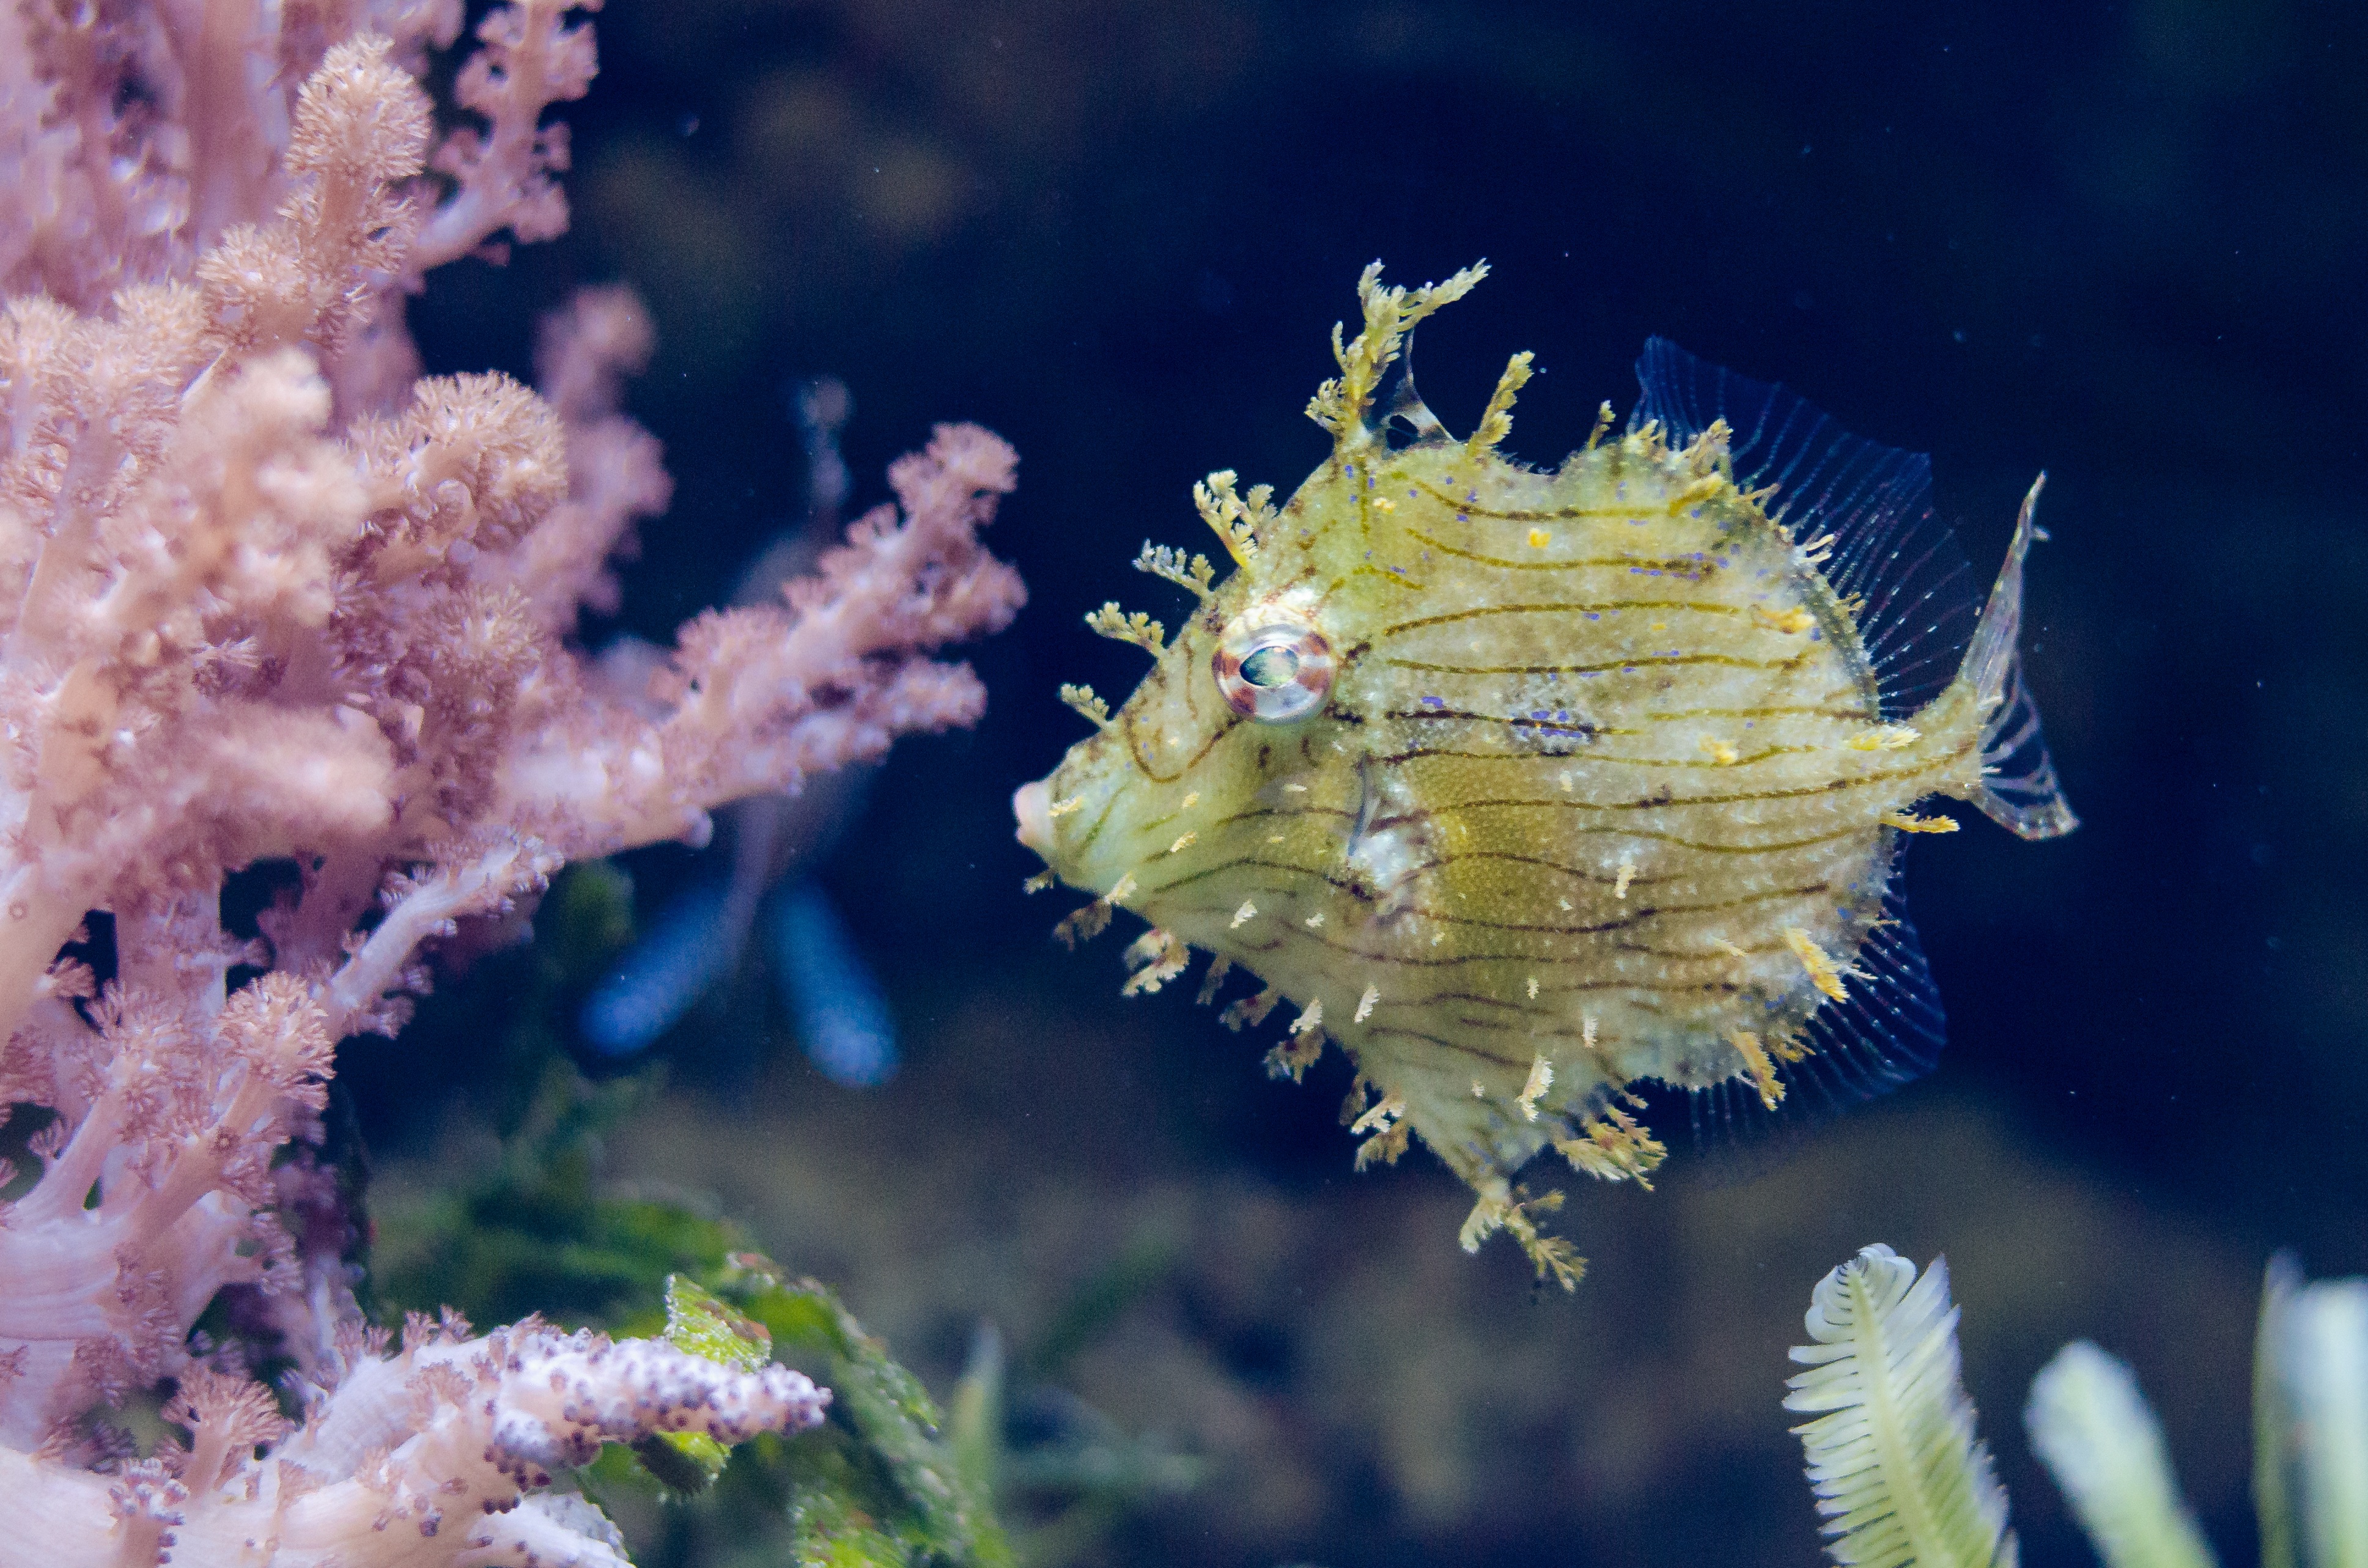
sea, nature, ocean, animal, underwater, biology, fish, fauna, coral, invertebrate, reef, close up, background, animals, wallpaper, exotic, macro photography, organism, seabed, coral pink, marine biology, yellow fish